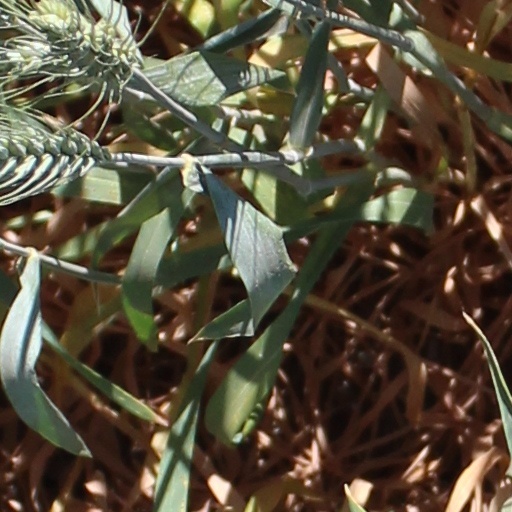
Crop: wheat